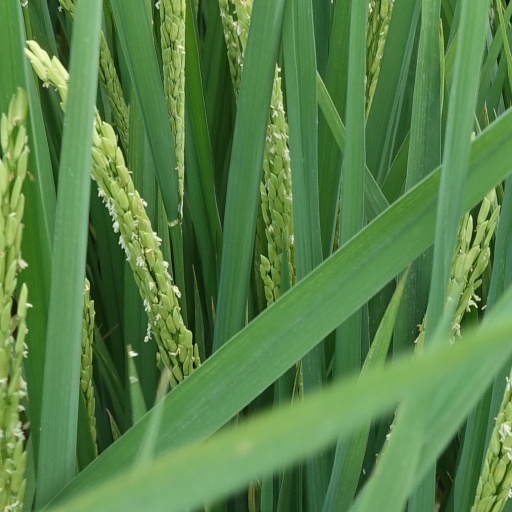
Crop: rice